Albertus Magnus

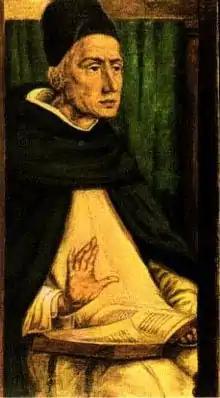
Painting by Joos (Justus) van Gent, Urbino, c. 1475

Albert's knowledge of natural science was considerable and for the age remarkably accurate. His industry in every department was great: not only did he produce commentaries and paraphrases of the entire Aristotelian corpus, including his scientific works, but Albert also added to and improved upon them. His books on topics like botany, zoology, and minerals included information from ancient sources, but also results of his own empirical investigations. These investigations pushed several of the special sciences forward, beyond the reliance on classical texts. In the case of embryology, for example, it has been claimed that little of value was written between Aristotle and Albert, who managed to identify organs within eggs. Furthermore, Albert also effectively invented entire special sciences, where Aristotle has not covered a topic. For example, prior to Albert, there was no systematic study of minerals. For the breadth of these achievements, he was bestowed the name "Doctor Universalis."